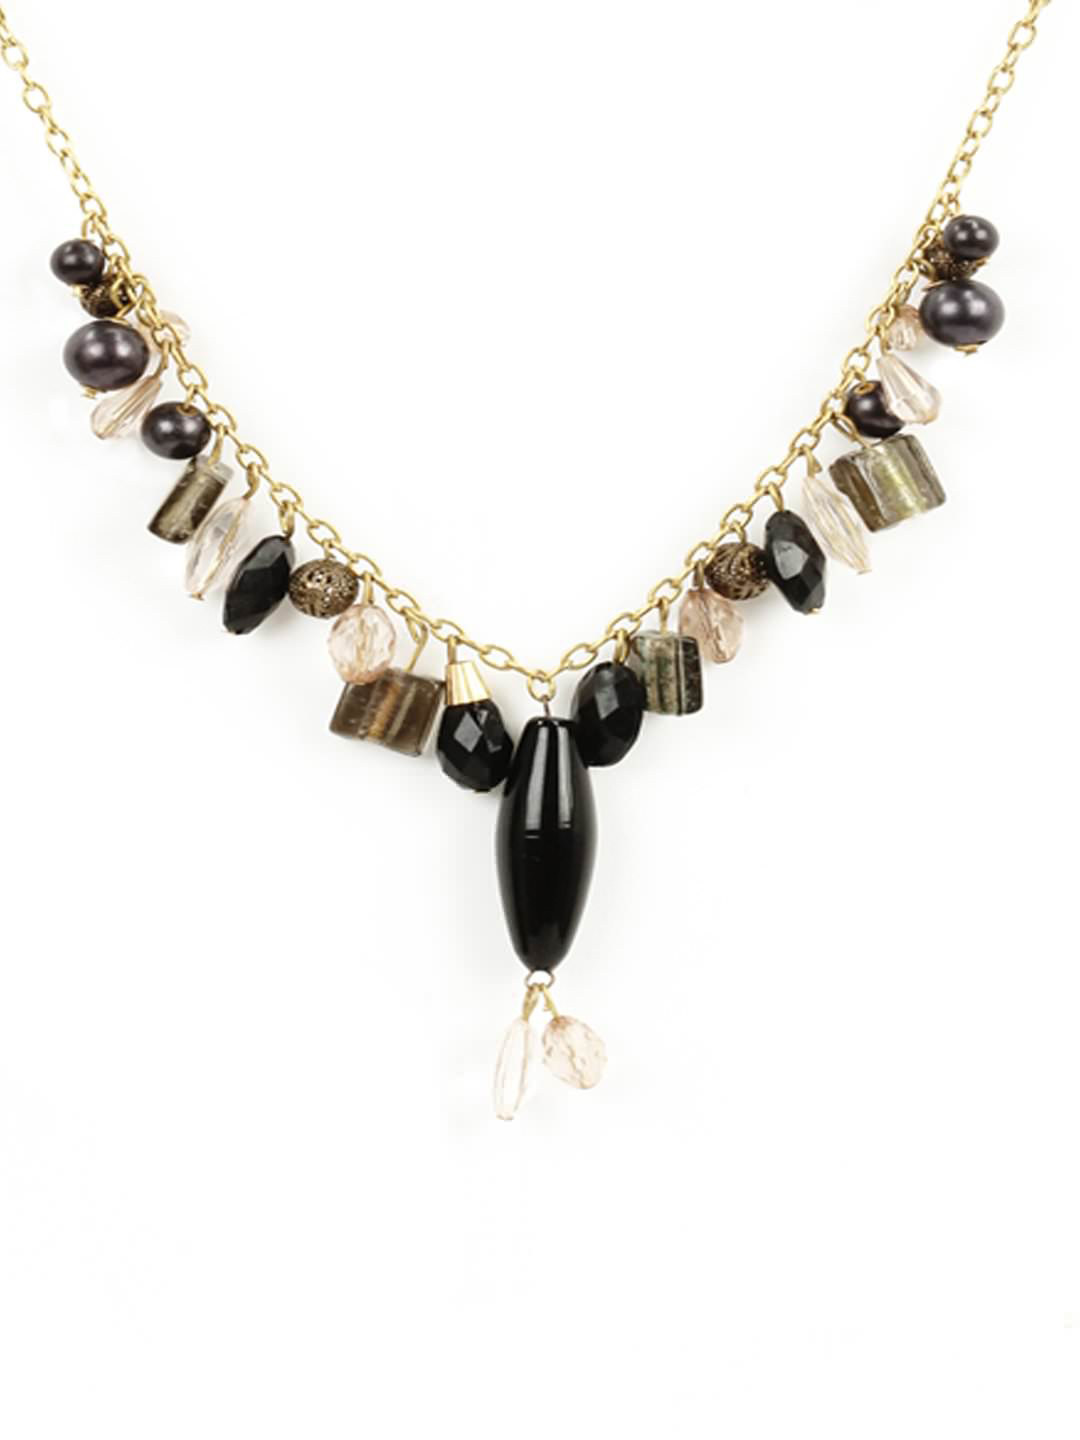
Adrika Women Black Necklace
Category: Accessories / Jewellery / Necklace and Chains
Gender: Women
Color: Black
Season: Fall 2012
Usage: Casual